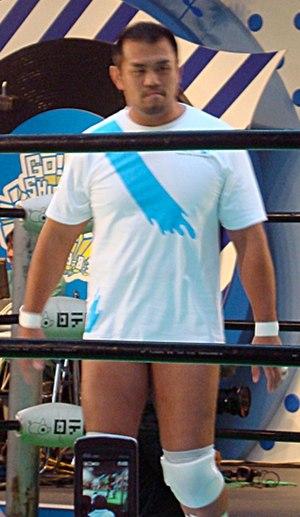
Jun Akiyama est un catcheur et promoteur de catch japonais.